Pingo

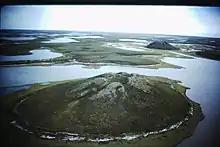
Pingo in the Mackenzie delta area

Hydraulic (open-system) pingos result from groundwater flowing from an outside source, i.e. sub-permafrost or intra-permafrost aquifers. Hydrostatic pressure initializes the formation of the ice core as water is pushed up and subsequently freezes. Open-system pingos have no limitations to the amount of water available unless the aquifers freeze. They often occur at the base of slopes and are commonly known as Greenland type. The groundwater is put under artesian pressure and forces the ground up as it makes an expanding ice core. It is not the artesian pressure itself that forces the ground up, but rather the ice core that is being fed the water from the aquifer. These are often formed in a thin, discontinuous permafrost. These conditions allow an ice core to form, but also provide it with a supply of artesian ground water. If water pressure entering an artesian pingo is strong enough, it can lift the pingo up allowing a sub-pingo water lens to form underneath. However, if the water lens starts to leak water it can cause subsidence which can compromise the structure. These pingos are often oval or oblong shaped. It is still not entirely understood why open system or hydraulic pingos normally occur in unglaciated terrain.